59th (Staffordshire) Infantry Division

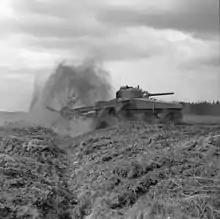
An example of a flail tank: heavy chains spin in front of the tank, pounding the ground, in an attempt to detonate buried mines.

On 9 July, the 59th Division was ordered to consolidate the area it had captured and search for German holdouts, before advancing to capture the next line of German positions in the villages and farms of Bitot, Couvrechef, and La Folie. At midday, the 33rd Armoured Brigade, attached to the 3rd Infantry Division, moved across the division's line of advance and captured Couvrechef. The 3rd Infantry's advance threatened to cut off the Germans still resisting the 59th's push south. The delay in capturing Bitot also impacted moves by the Canadians, who came under fire from the German positions there. The 3rd British and 3rd Canadian Divisions entered Caen during the day. The following morning, the 59th Division moved through the villages north of the city, mopping up remaining German units, before entering the city. During the operation, the division suffered 1,200 casualties including 239 men killed. The historian John Buckley wrote "for the inexperienced troops of 59th Division for whom Charnwood was their baptism of fire, the grim and appalling realities of combat were a chastening experience."